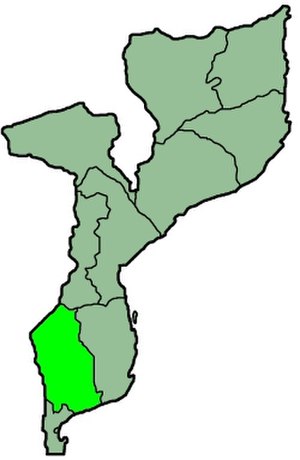
Gaza (provins)
Gaza
Gaza er en provins i det sydlige Mozambique med en befolkning på 1.062.380 indbyggere og et areal på 75.709 km². Hovedbyen er Xai-Xai.